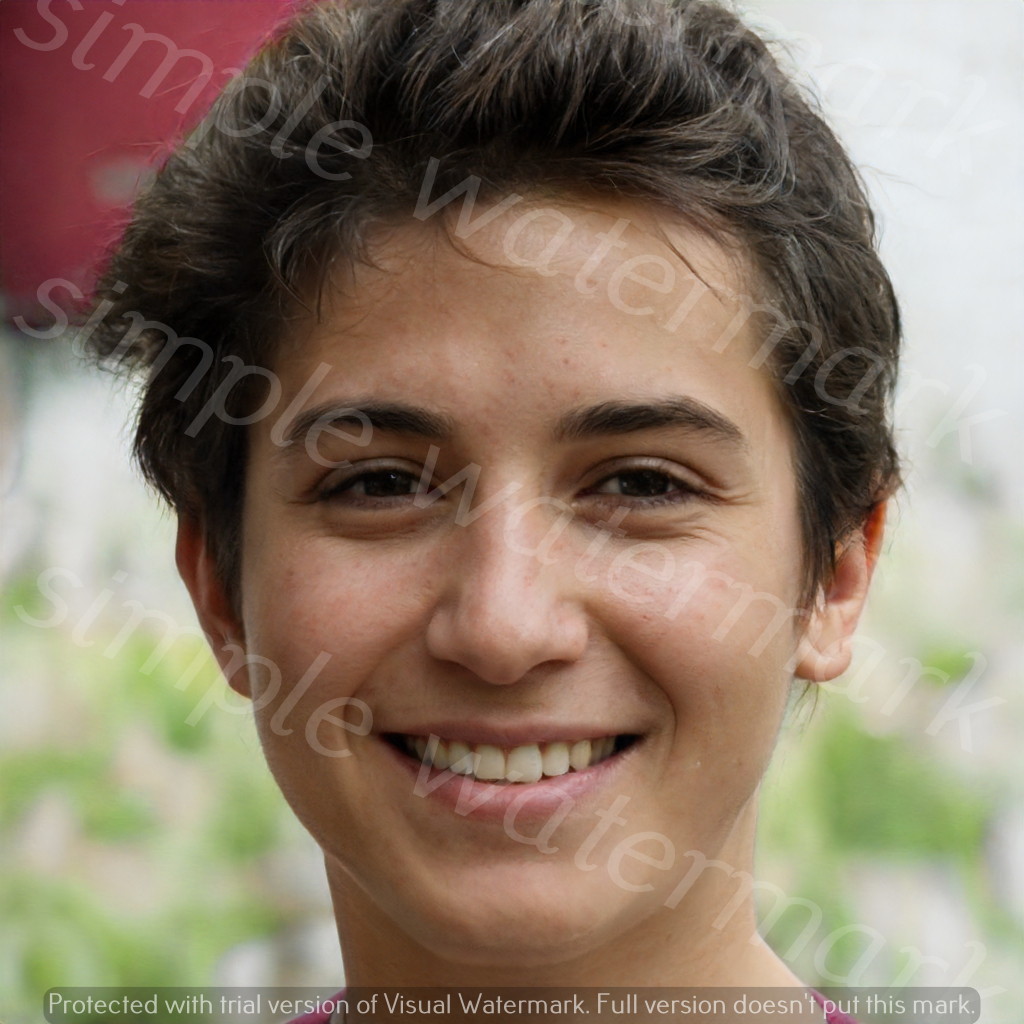
Label: Watermark